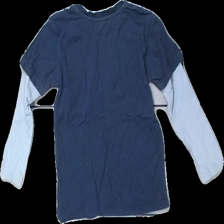
View: back
Type: Top
Category: Children
Brand: Zara
Colors: Blue, White
Material: 100% cotton
Pattern: Other
Cut: Regular
Size: 86
Season: All
Holes: Major
Damage: hål
Damage location: top right
Damage 2 location: bottom center
Damage 3 location: bottom left
Price range: <50
Recommended usage: Export
Description: blå långärmad tröja med text fram, hål axel och urtvättad
Comment: urtvättad